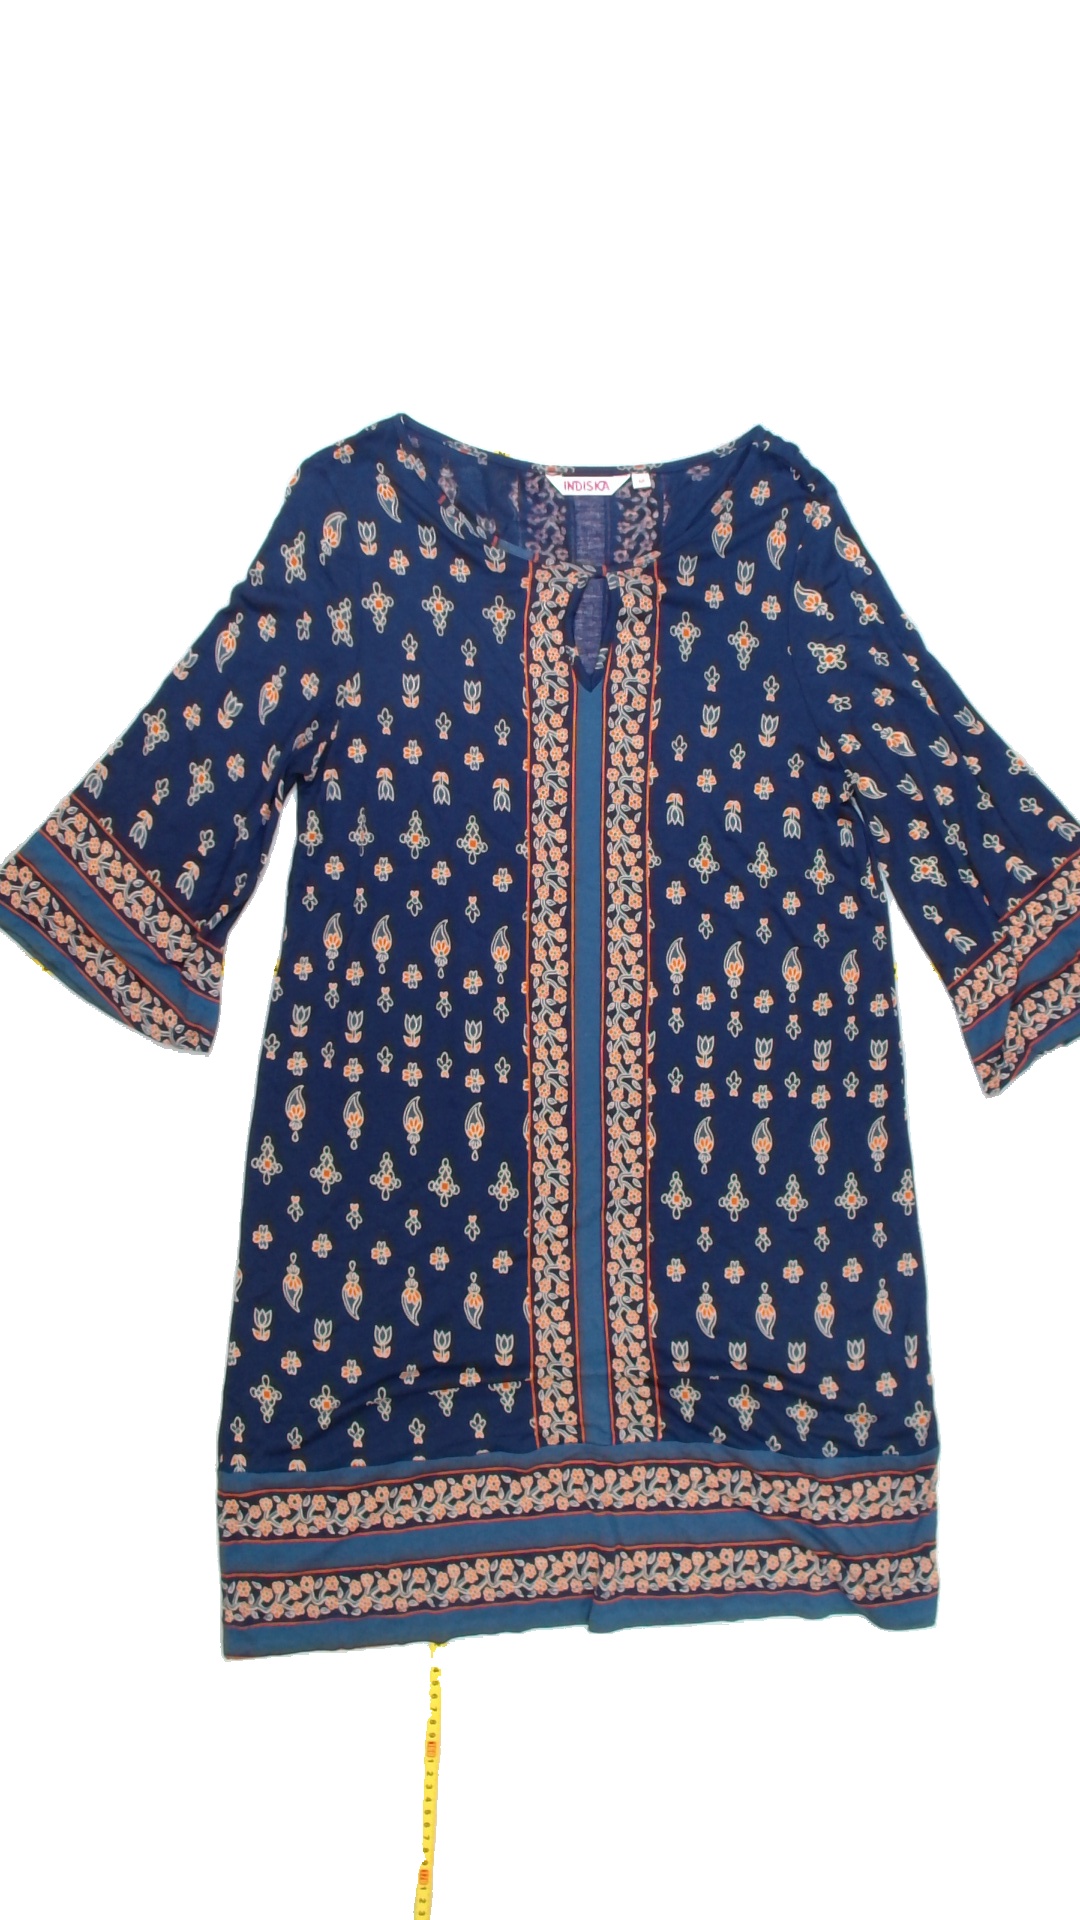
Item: Dress (Ladies)
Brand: Indiska
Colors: Multicolor
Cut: Regular, C-collar
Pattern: Geometric print
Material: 100%viscose
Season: All
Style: No trend
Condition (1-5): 5
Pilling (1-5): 5
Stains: No
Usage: Reuse
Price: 50-100